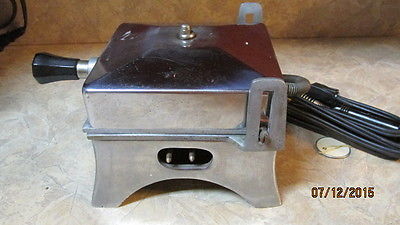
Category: toaster